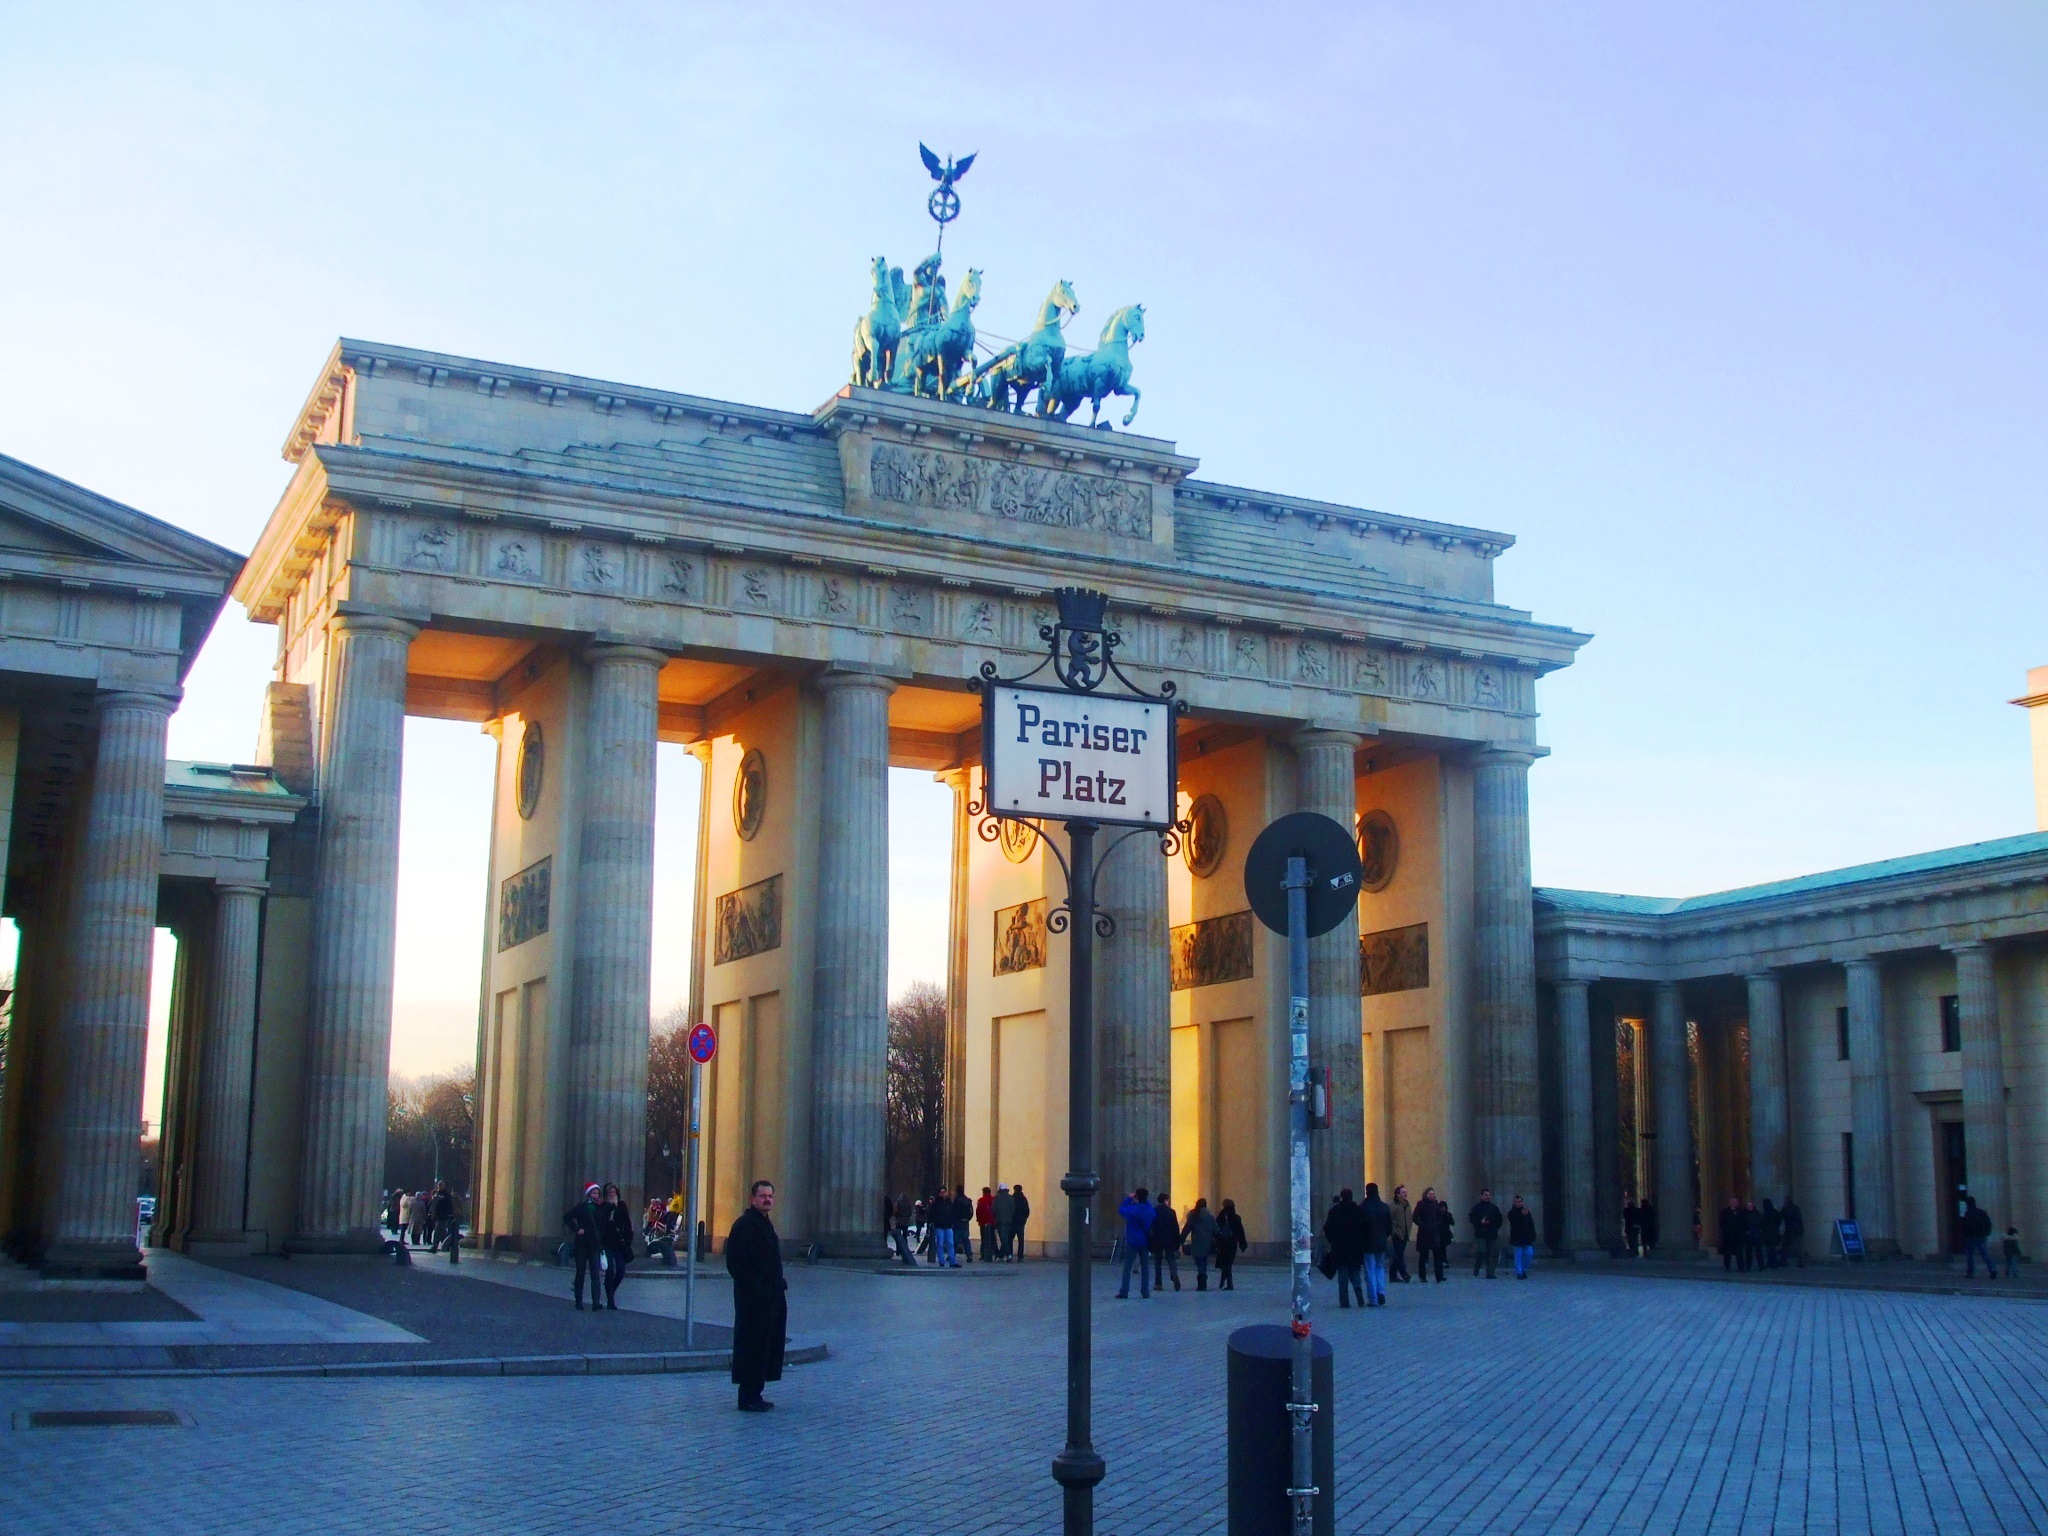
architecture, building, palace, downtown, plaza, landmark, facade, tourism, place of worship, germany, deutschland, berlin, town square, tourist attraction, brandenburg gate, quadriga, tor brandenburguer, pariser platz